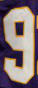
Number: 9